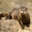
Label: otter